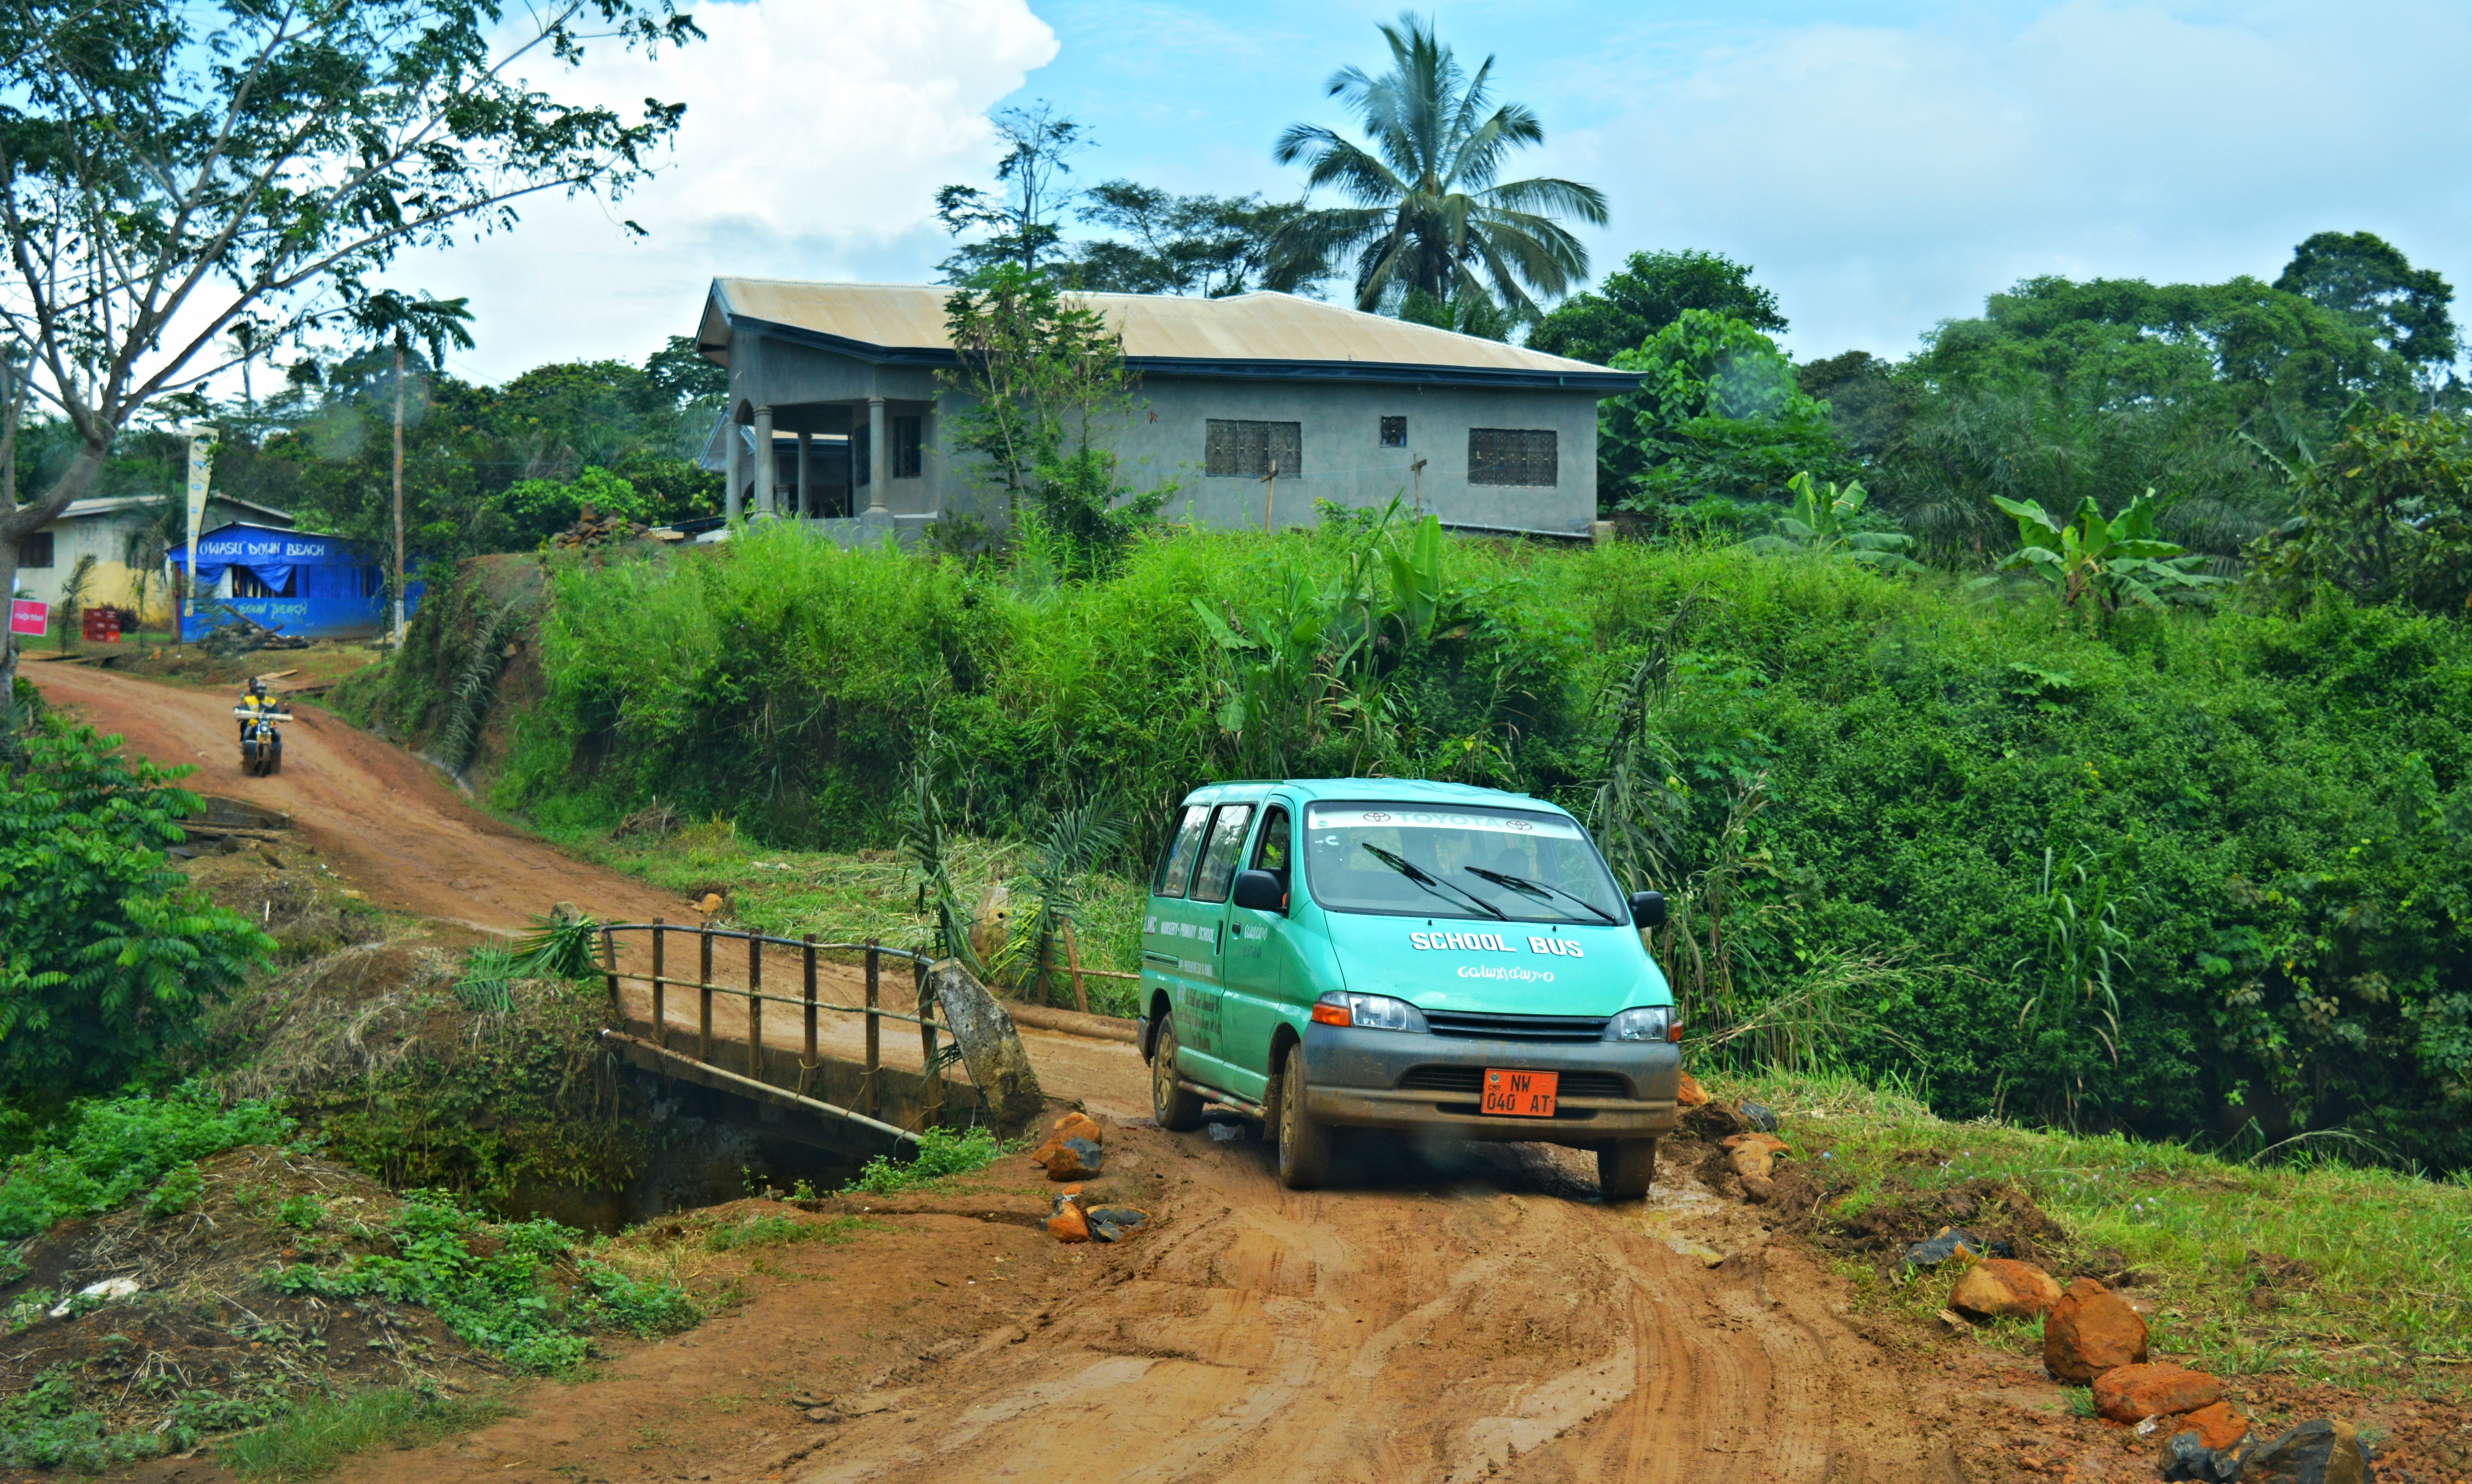
transport, soil, waterway, residential area, geological phenomenon, land lot